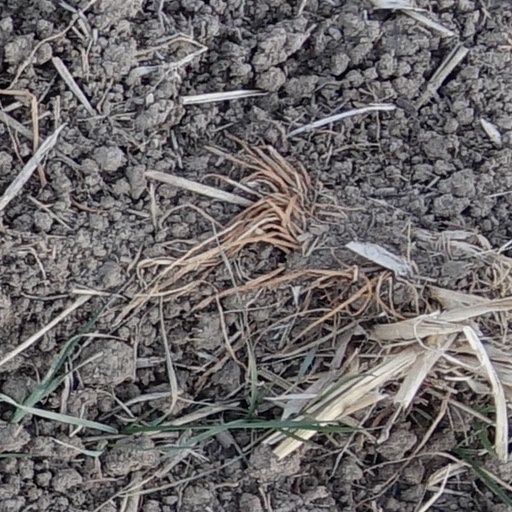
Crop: wheat